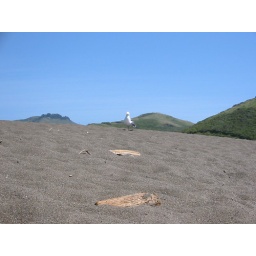
Seagull on the sand at a beach in the Golden Gate National Recreation Area.